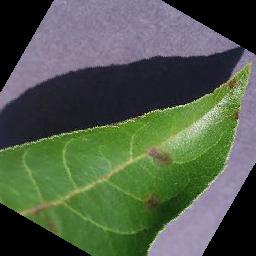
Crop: apple
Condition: scab